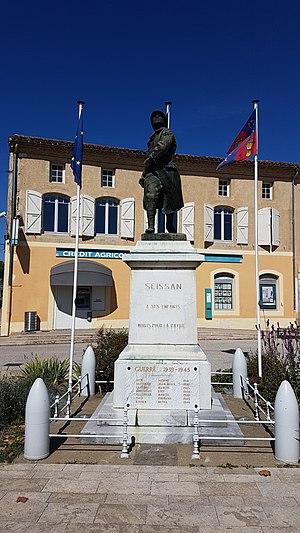
Le monument aux morts de Seissan
Seissan est une commune française située dans le département du Gers, en région Occitanie.